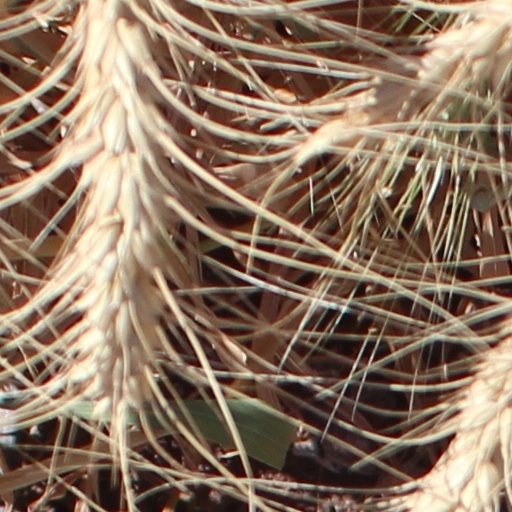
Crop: wheat